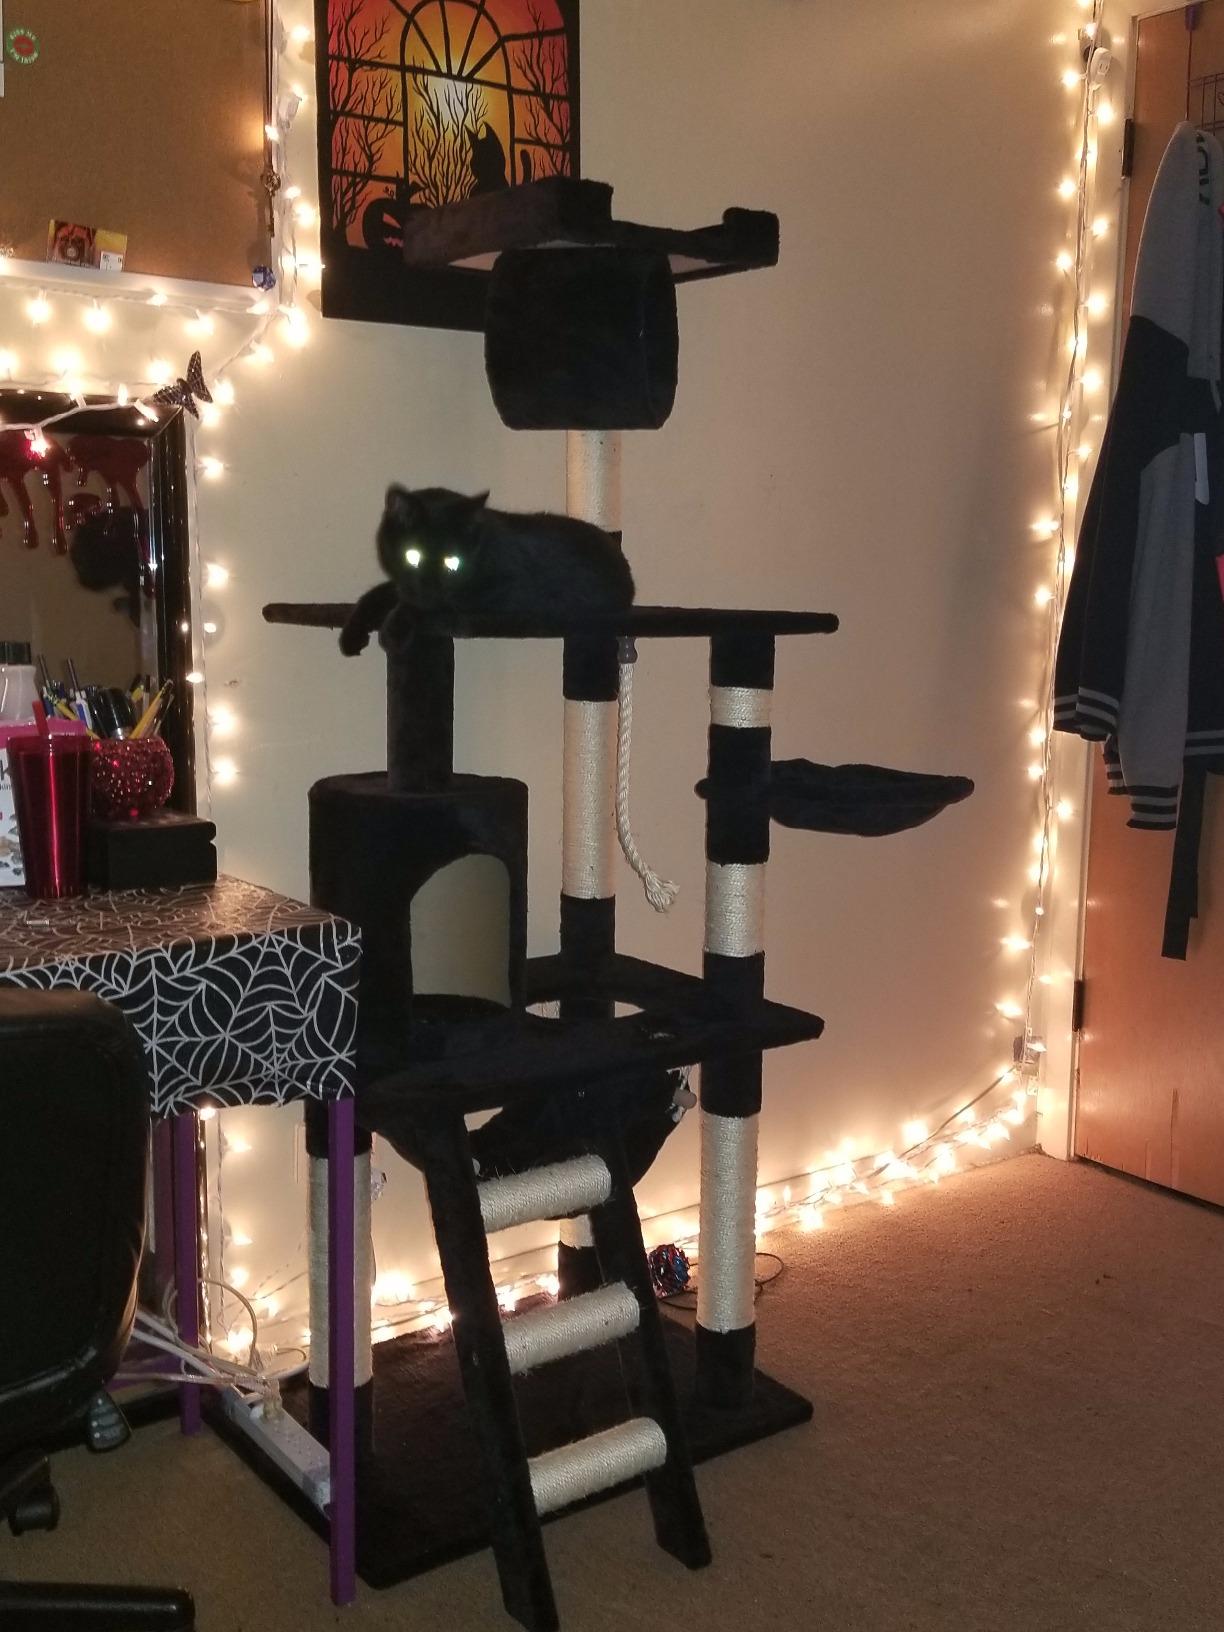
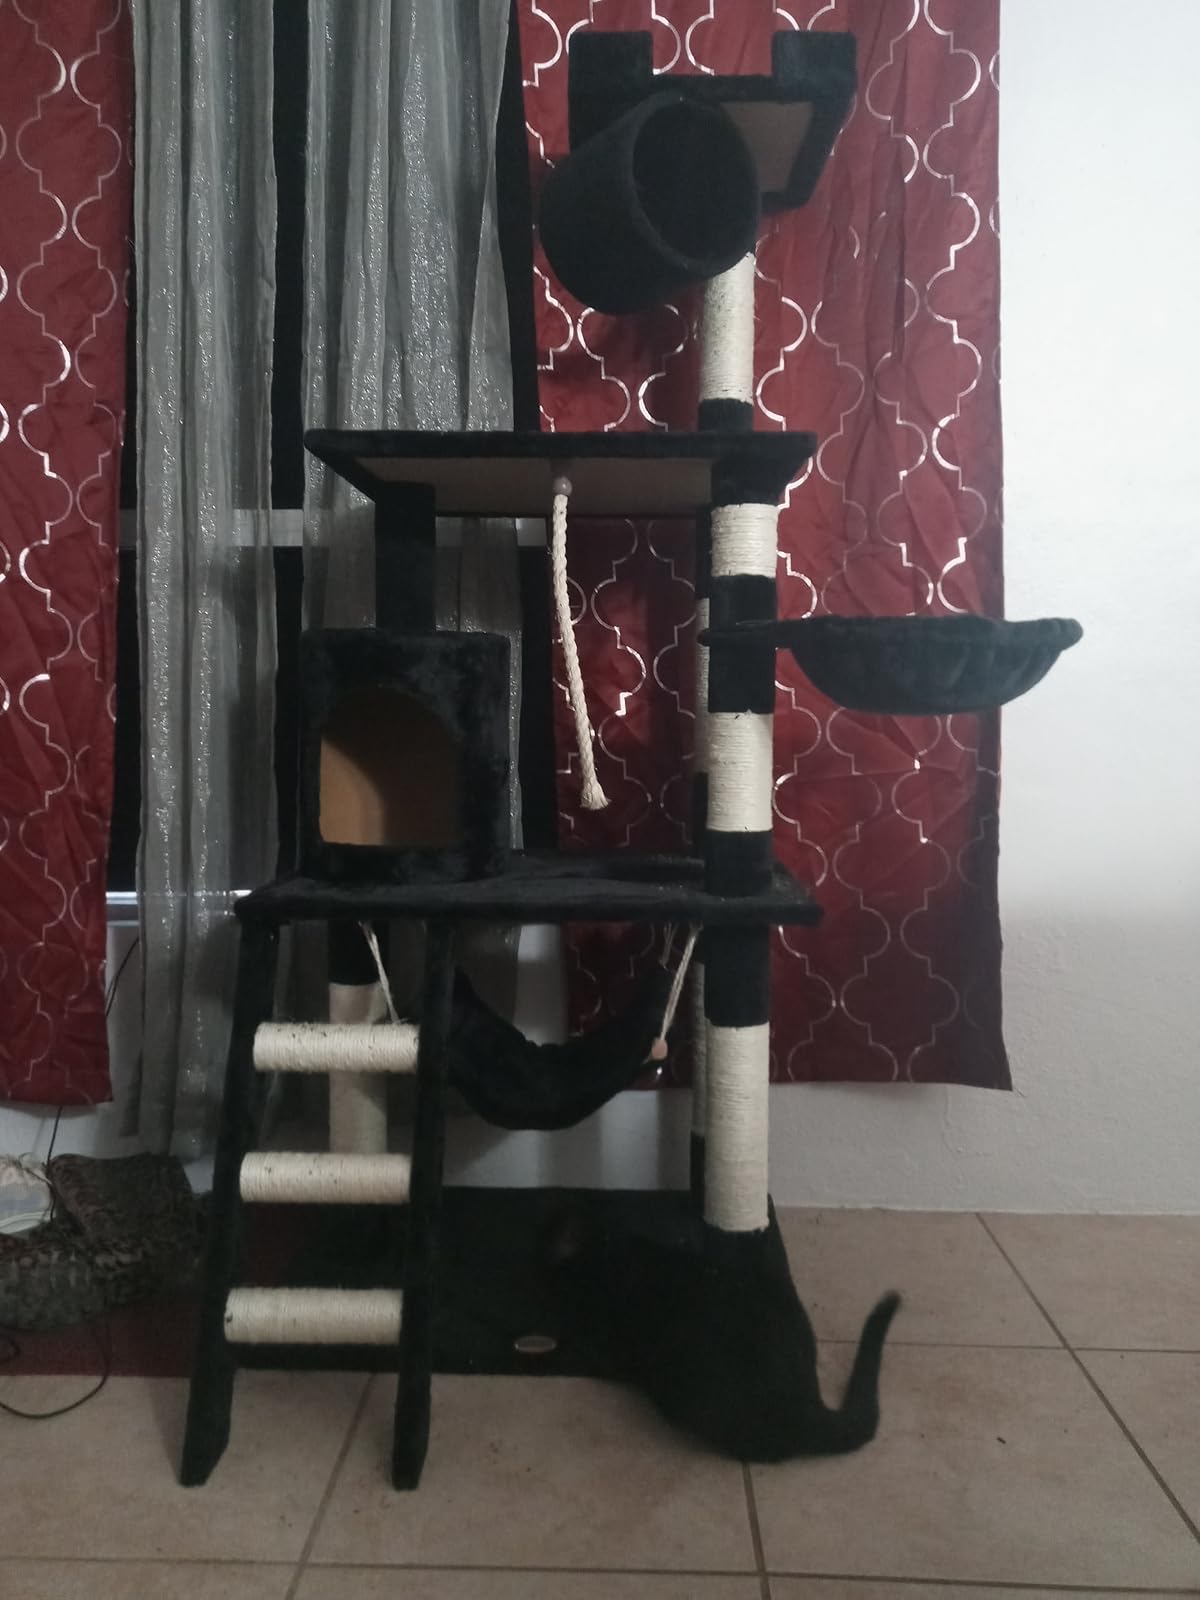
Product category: items_cat tree
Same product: yes